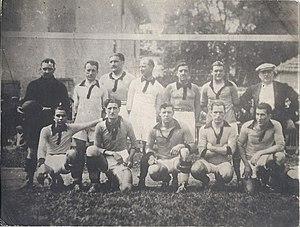
Équipe de l'Amiens Athlétic Club le 29 mai 1927 à Marseille avant un match de championnat de France face à l'Olympique de Marseille (victoire d'Amiens 3-2). Debout: Fernand Michel, Marcel Braun, Urbain Wallet, Olaf Topp, Troude, André Lapierre, Cabaille (soigneur). Accroupis
Le Championnat de France de football 1927 est la première édition du championnat de France qui se tient de 1926 à 1929. Le Championnat est divisé en trois niveaux : la Division d'excellence, la Division d'honneur et la Division promotion.